Moses Bixby

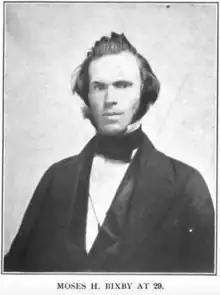
Moses Bixby, c. 1856

Moses Bixby (1827–1901) was an American Christian missionary to Burma and founder of the Friendship Street Baptist Church in Providence, Rhode Island and The Old Buttonwoods summer colony.